Harihar Soren

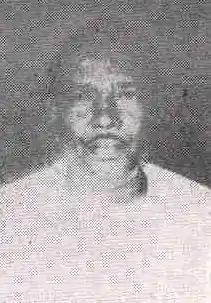

Harihar Soren (28 August 1929 – 28 November 2004) was an Indian politician and belonged to Indian National Congress. He was elected to the Lok Sabha, lower house of the Parliament of India from Keonjhar in Odisha. Soren died on 28 November 2004, at the age of 75.